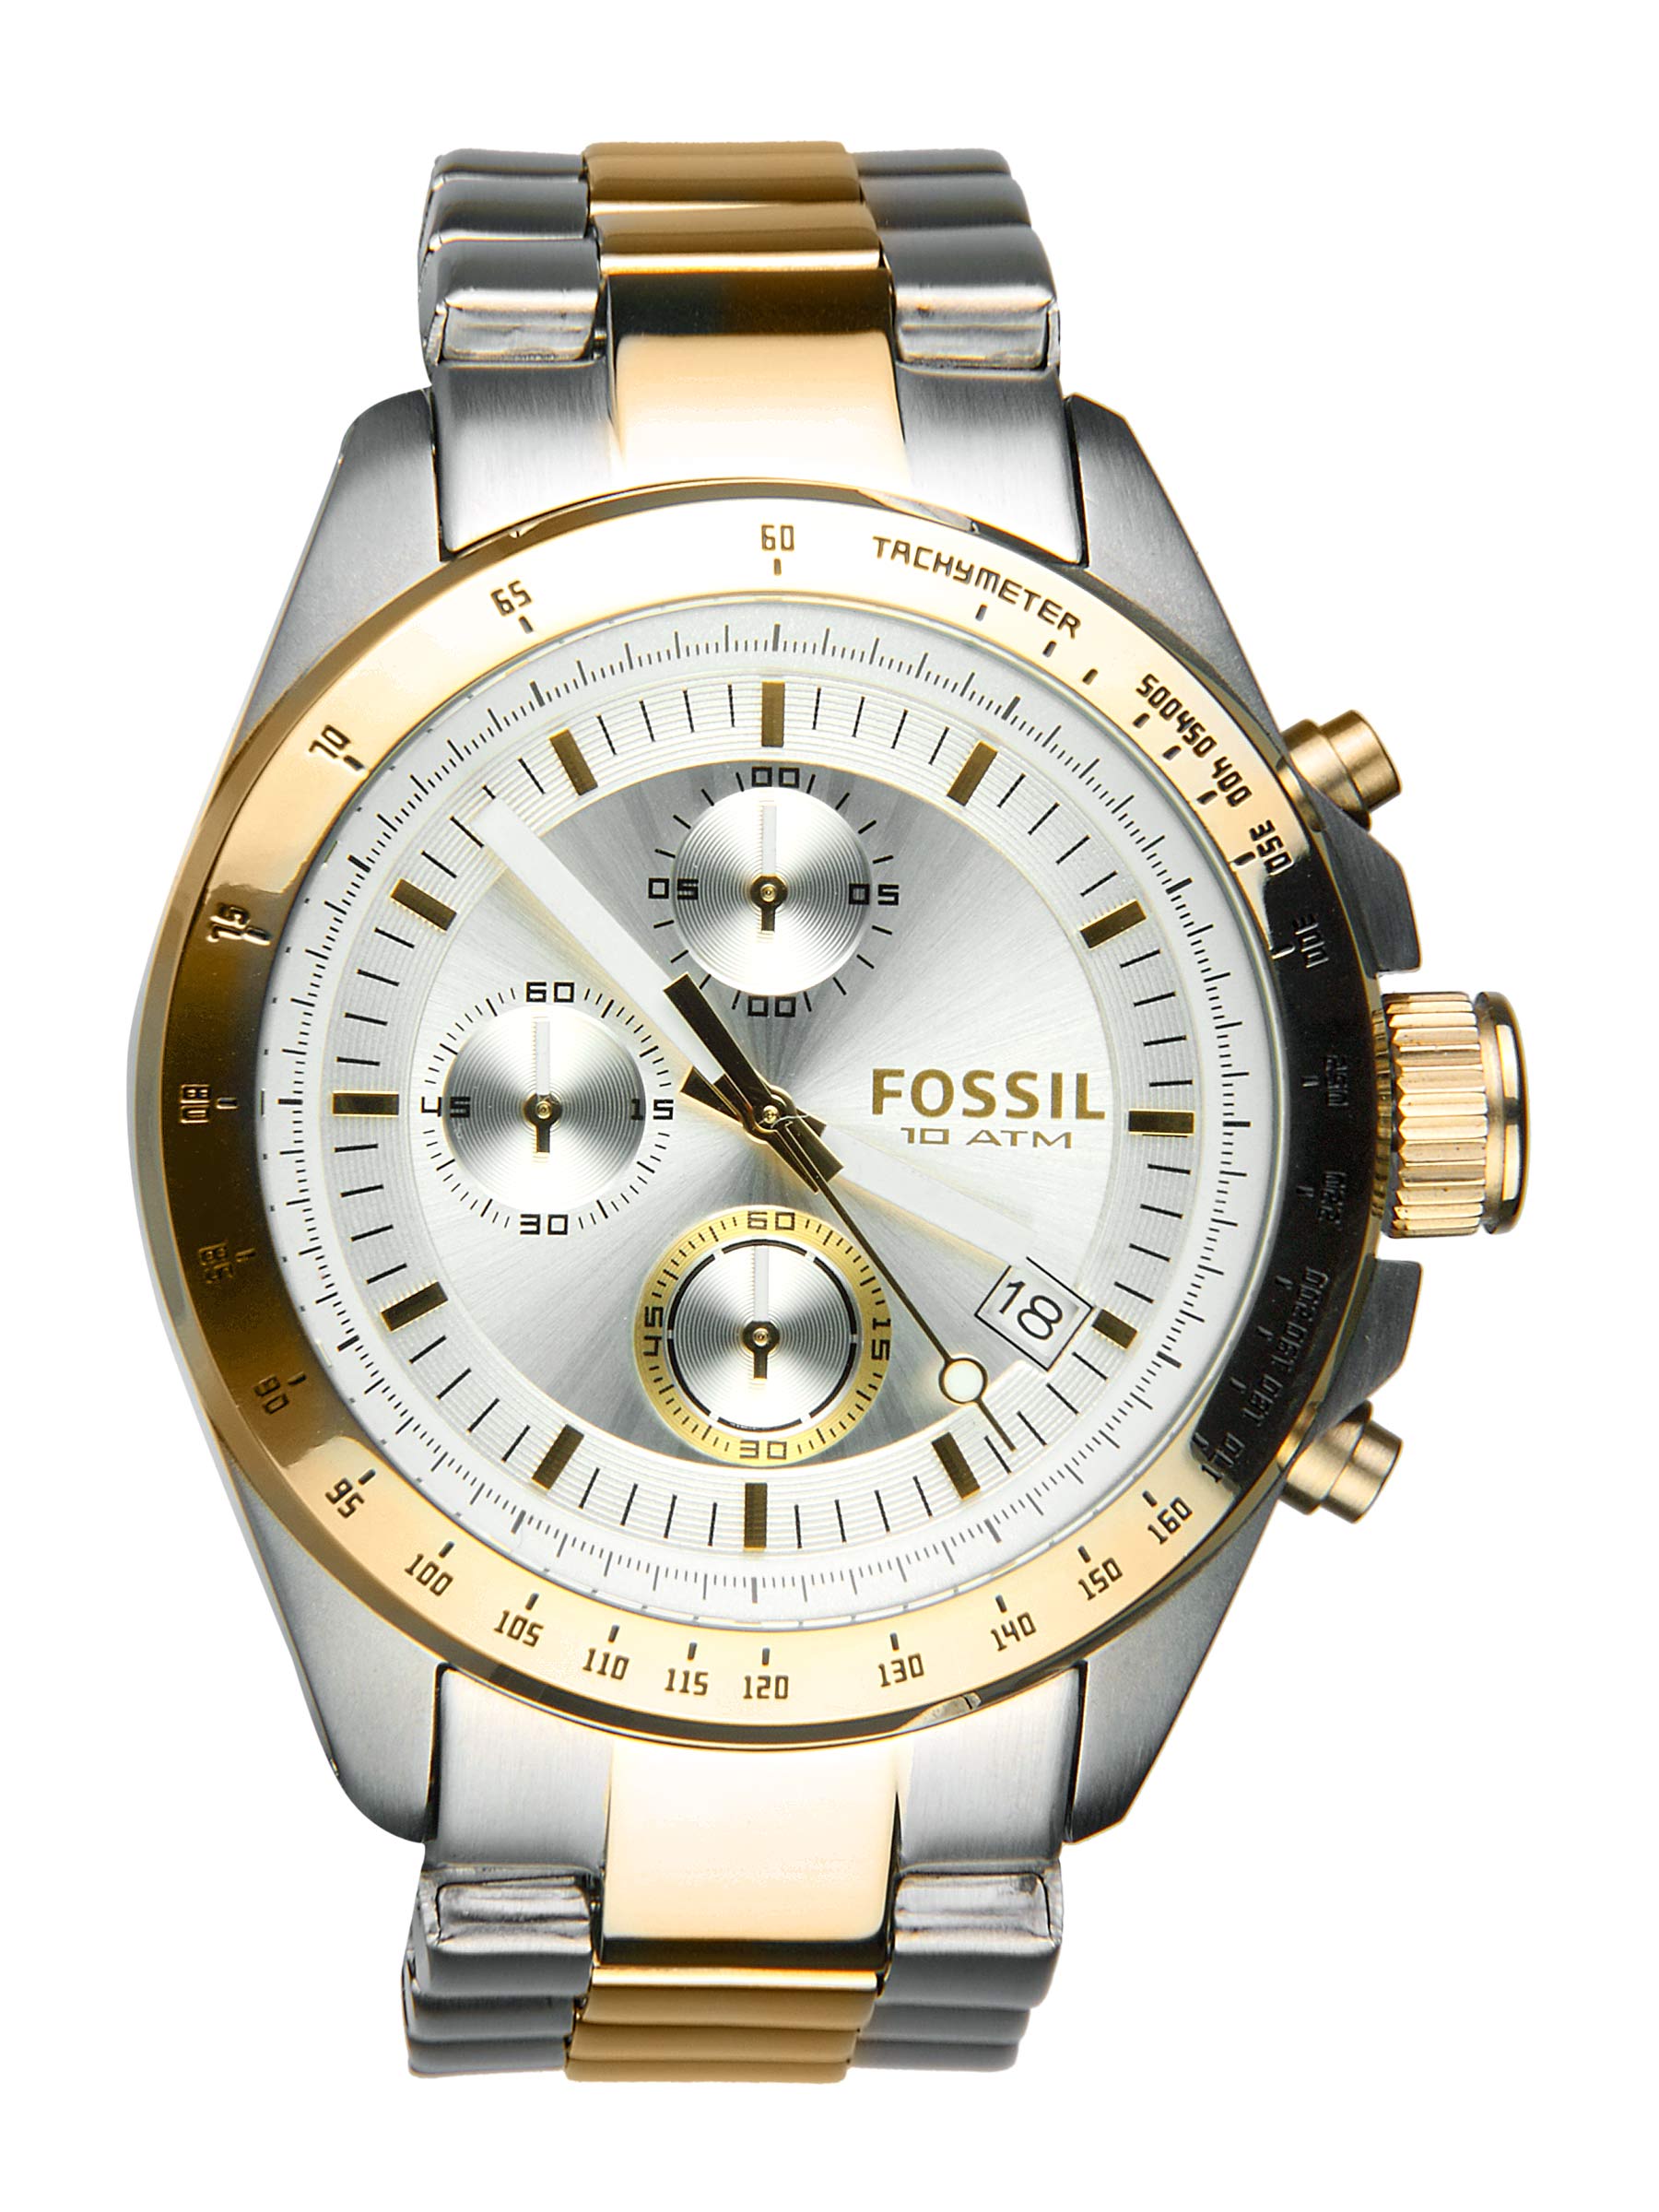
Fossil Men Steel-Toned Dial Chronograph Watch CH2790
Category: Accessories / Watches / Watches
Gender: Men
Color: Steel
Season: Winter 2016
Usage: Casual